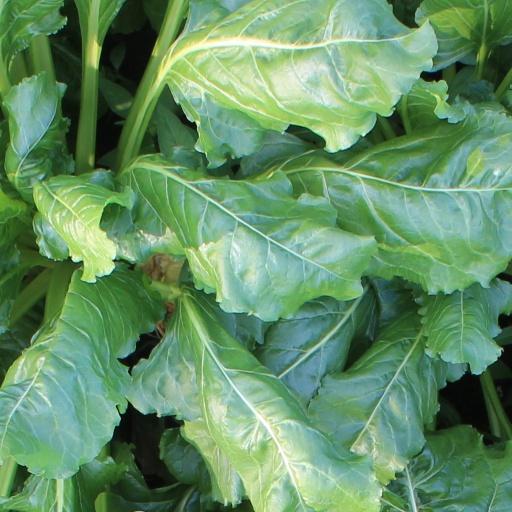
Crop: sugar beet